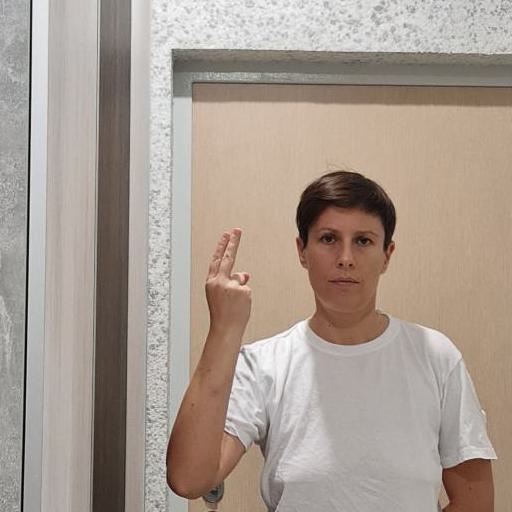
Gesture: two_up_inverted